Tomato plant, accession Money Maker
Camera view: vertical (180 deg); turntable rotation: 60 degrees
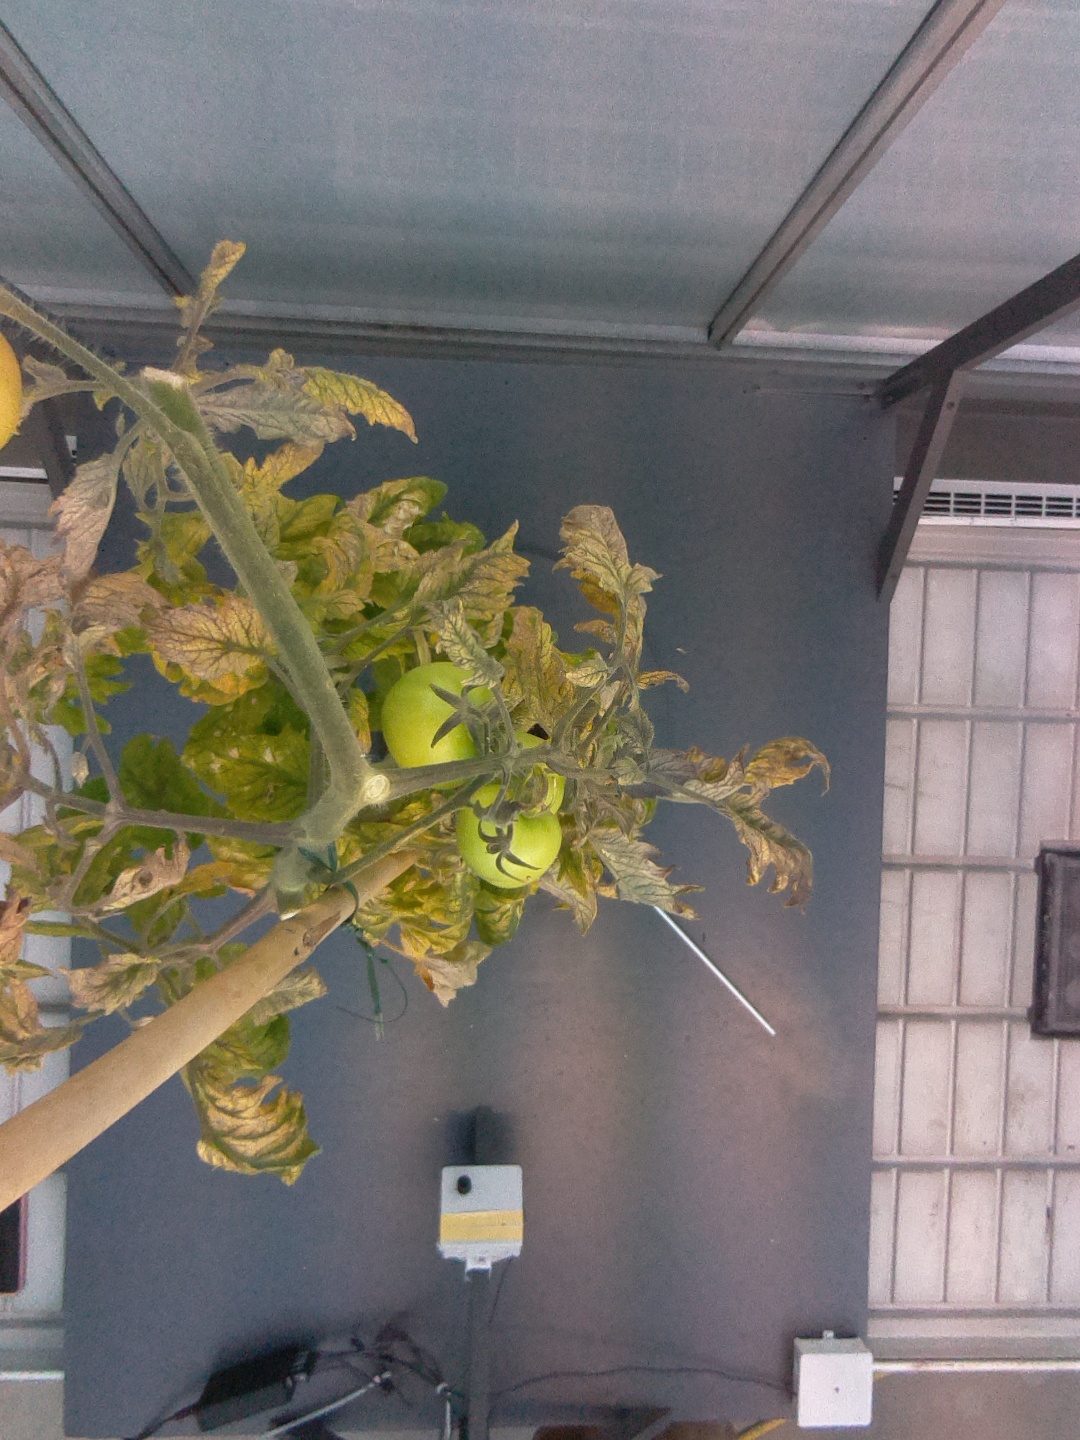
BBCH growth stage 80: fruits start showing typical ripe color (orange -> red)